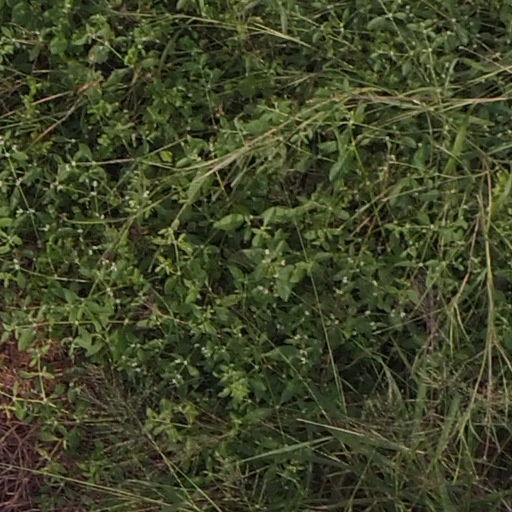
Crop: maize; corn